Nicolò Cherubin

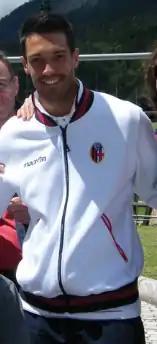
Cherubin with Bologna

Nicolò Cherubin (born 2 December 1986) is an Italian football coach and former player, who played as a defender. He is the current assistant coach of Serie D club Luparense.